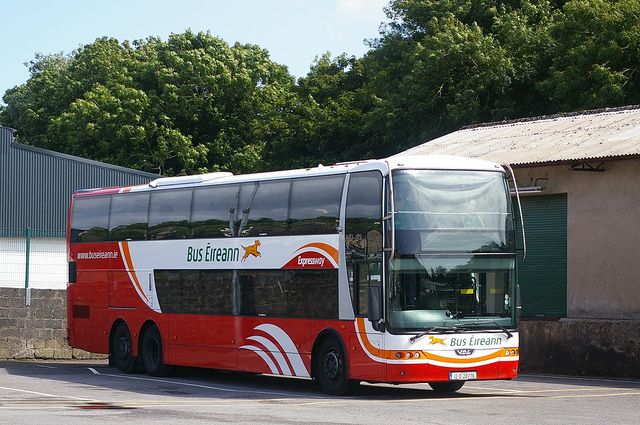
A red and white bus parked next to a building.

A red and white bus parked on the street.

Long distance bus in a parking lot at a terminal.

The double decker bus is driving along the road.

a double Decker bus that is parked by a building